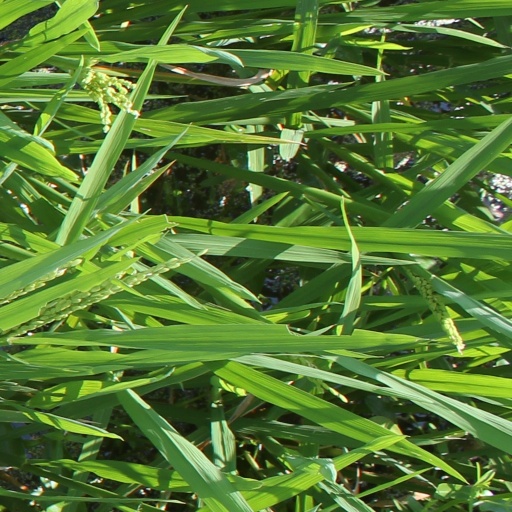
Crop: rice